Battle of Hegra Fortress

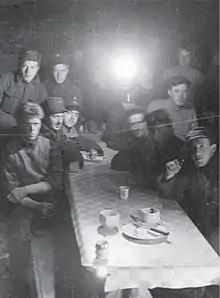
Some of the Norwegian defenders gathered in one of the fortress's subterranean halls during the siege

In the evening of 18 April, two Norwegian doctors—Sigurd Aarrestad and Peter Berdal—approached the German commander of the Hegra-Son area and requested permission to pass through the German lines to evacuate wounded soldiers from the fortress. During the previous days' fighting many German wounded had been brought to Hegra village and the doctors feared that there had been numerous casualties on the Norwegian side as well. Permission for the mission was granted, and the shelling of Hegra Fortress was temporarily suspended while local volunteers made their way up to the fortress, pulling ski sleds for the wounded. While Aarrestad led the expedition, Berdal was held hostage by the Germans to ensure that the Norwegians returned from the fortress after finishing their mission. When Aarrestad returned from Hegra Fortress a few hours later, he brought along nine wounded Norwegian soldiers and "Gefreiter" Bayerle, who had been released by his captors and sent along with the wounded Norwegians. As part of the agreement, the Norwegian wounded did not become prisoners of war.